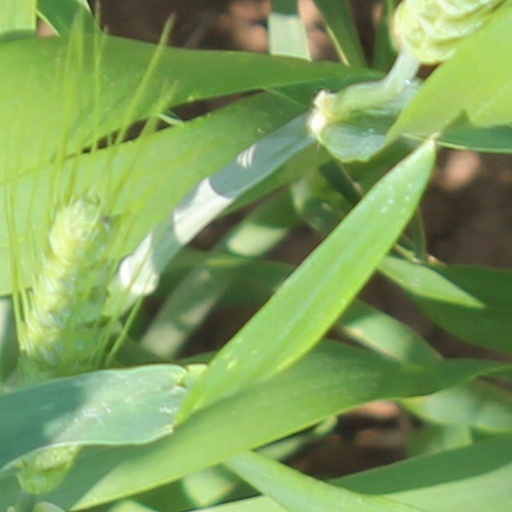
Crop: wheat